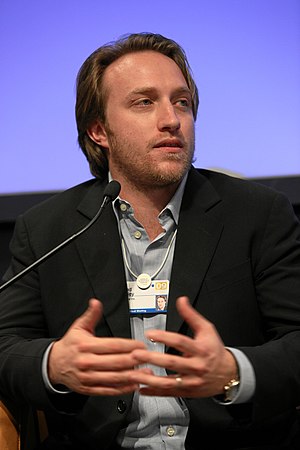
Chad Hurley
Chad Hurley grundlægger og tidligere administrerende direktør af Youtube.